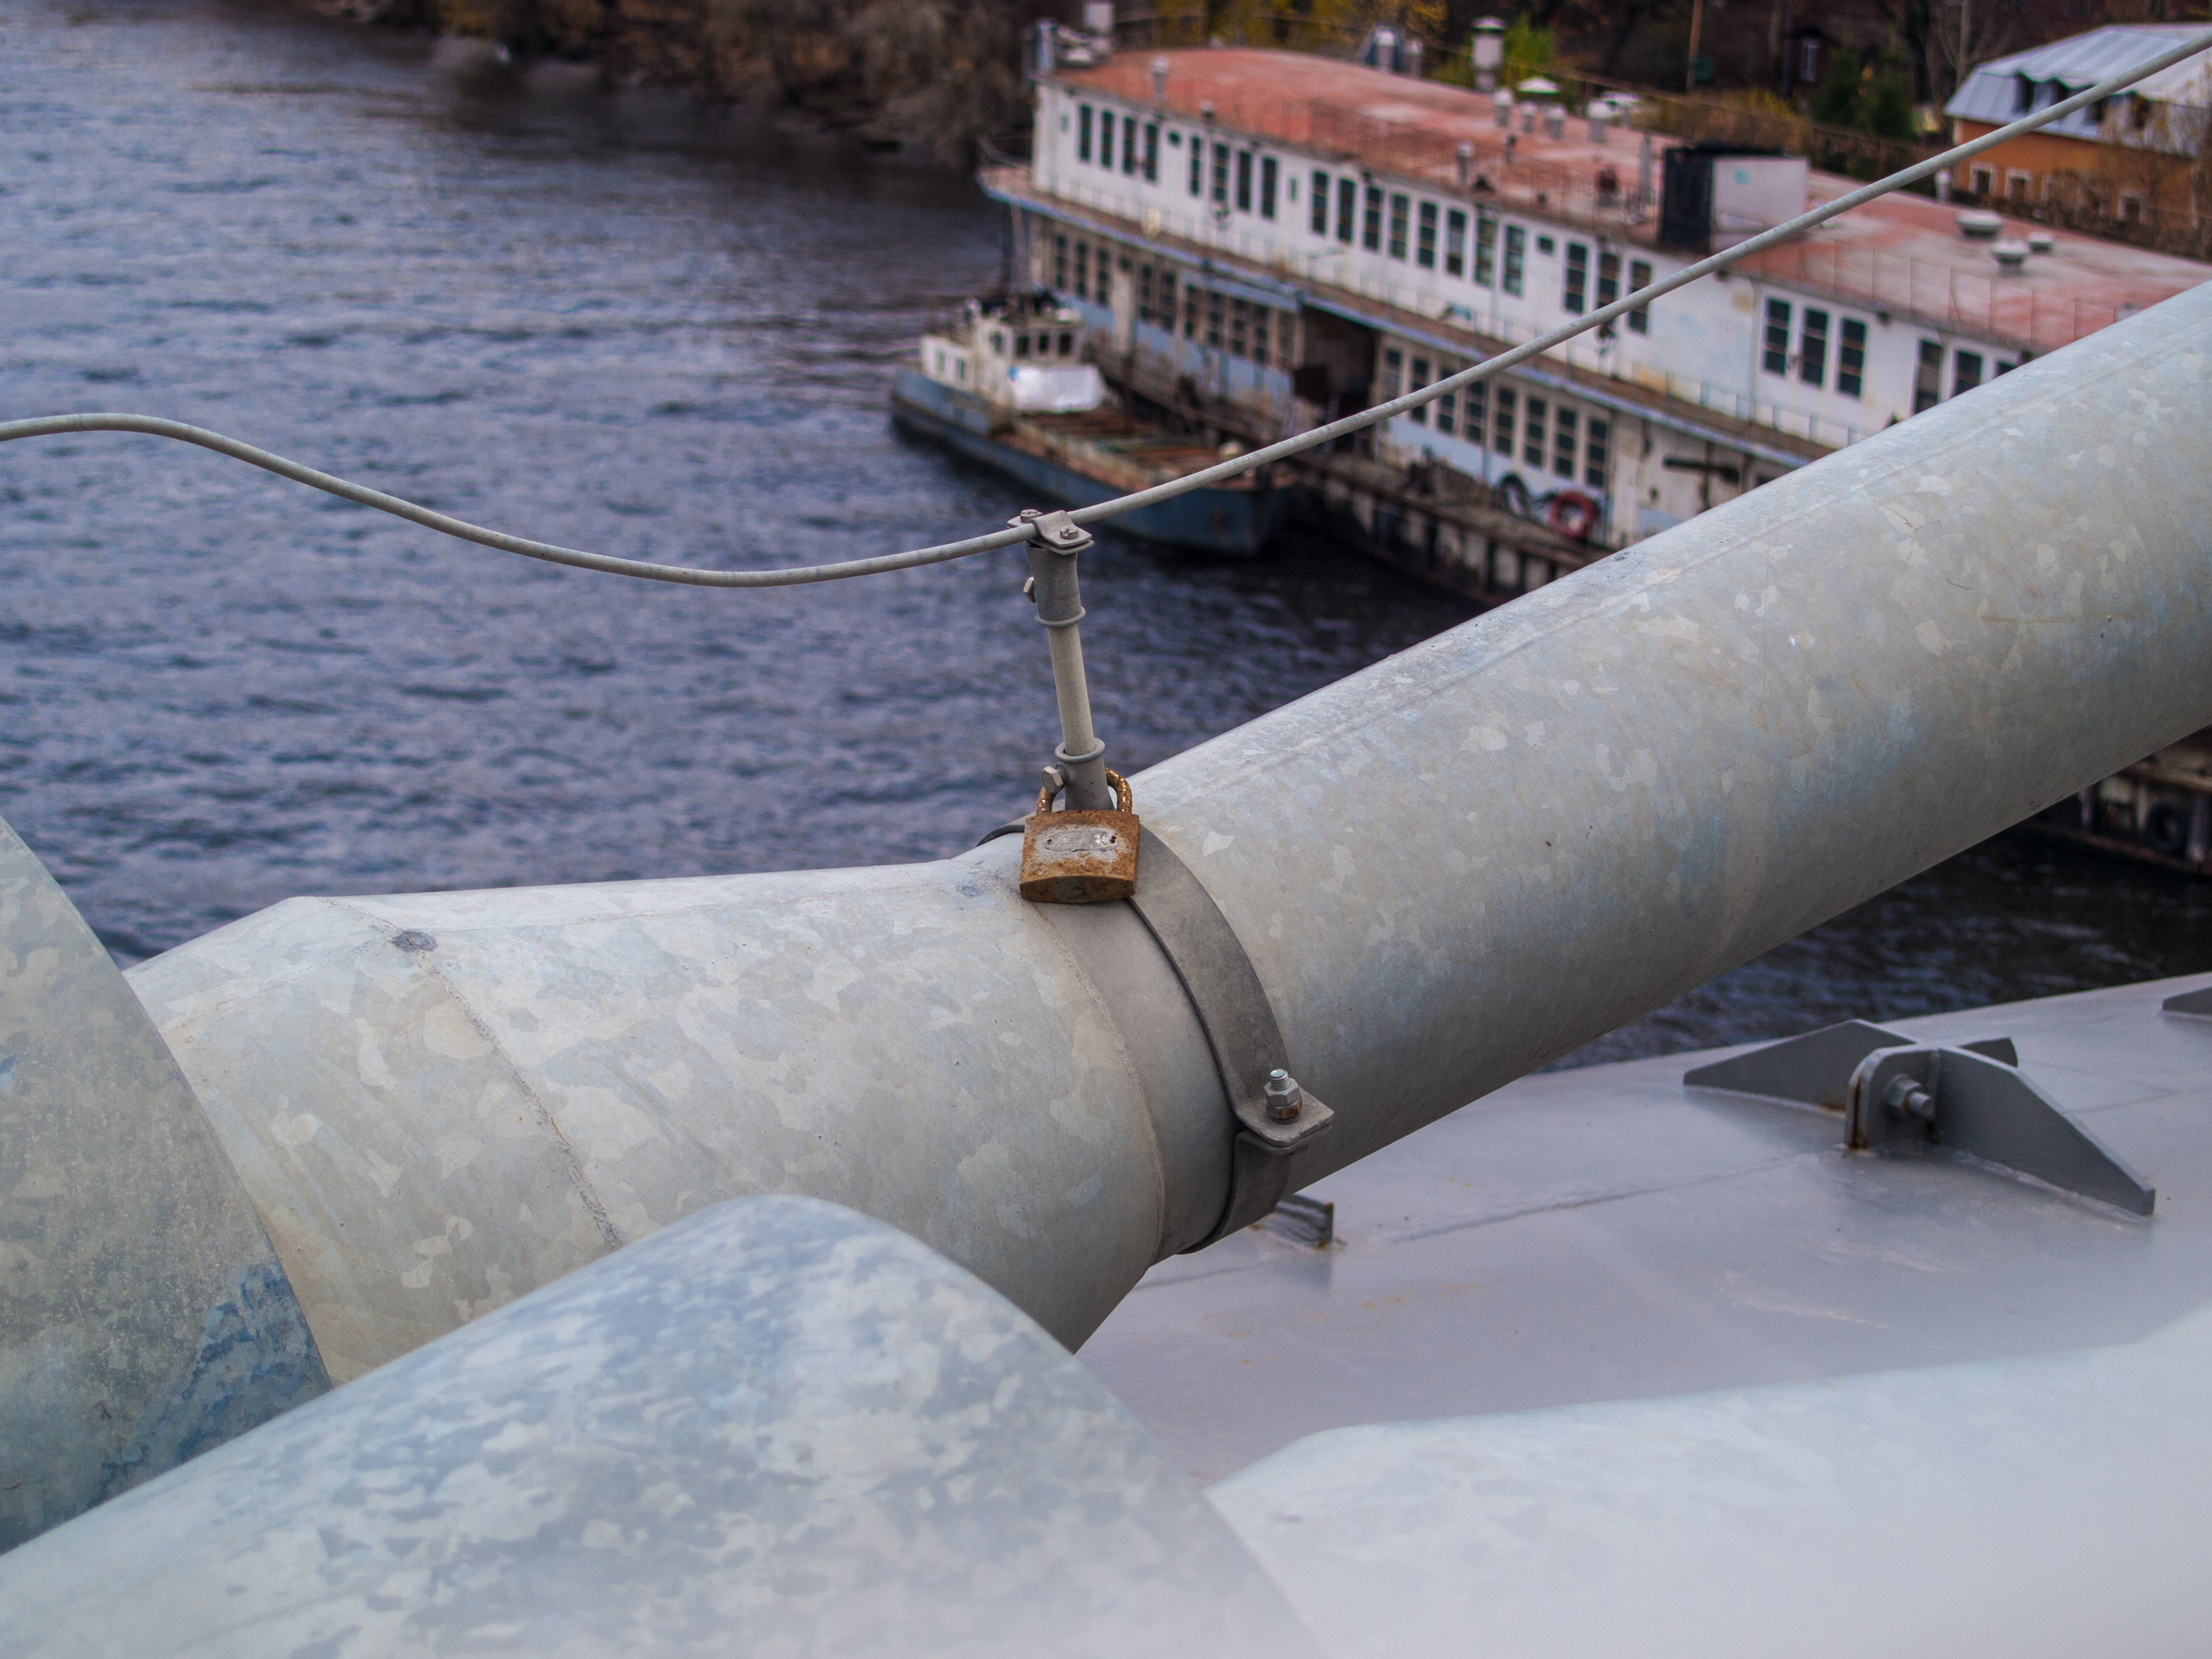
images, water, building, wood, boats and boating equipment and supplies, lake, vehicle, window, roof, water transportation, metal, bridge, pipe, channel, dock, guard rail, winter, automotive wheel system, handrail, reservoir, concrete, canal, sea